Muhammad Kazim Khurasani

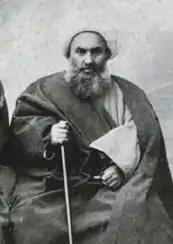
Sheikh Fazlollah Noori (d. 1909), a cleric who supported the coup d'état of Mohammad Ali Shah Qajar in 1908. He was hanged by the constitutional revolutionaries on 31 July 1909 (in Toopkhaneh) as a traitor.

In a letter dated 7 August 1902, Akhund Khurasani and the other two Marja's as co-signatories, wrote to the Crown Prince Muhammad Ali Mirza stressing the need for joining the world community in anticipating modern social reform and uprooting corruption. Referring to the Prince's visit to the west, he said that the old monarchical system of government was going to collapse all over the world and reform was need of the hour. The monarchy could only survive if its powers were limited by constitution.